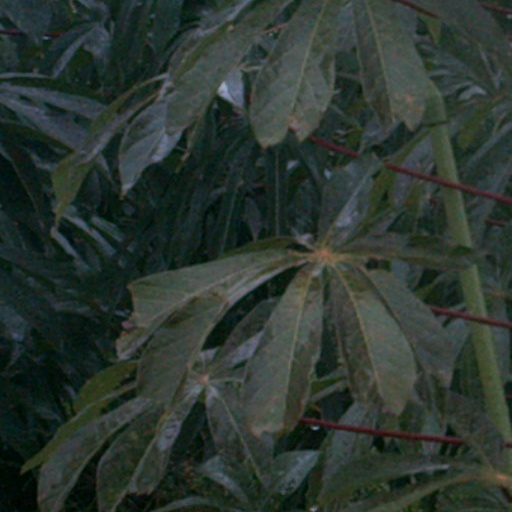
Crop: cassava